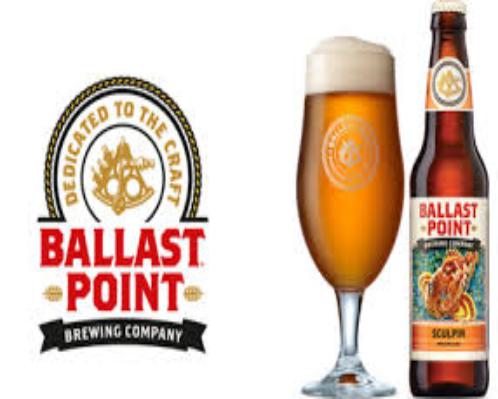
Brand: Ballast Point
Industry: Food